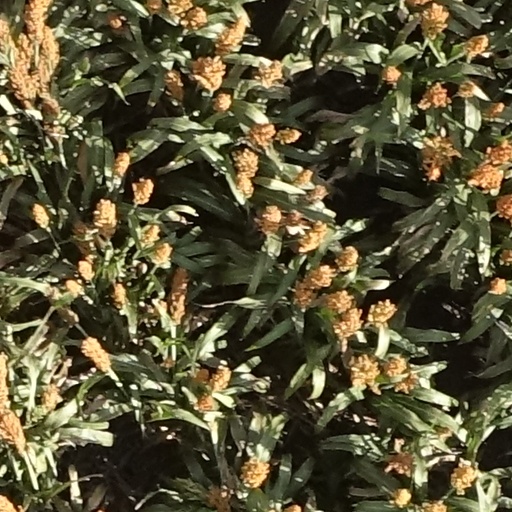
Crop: sorghum